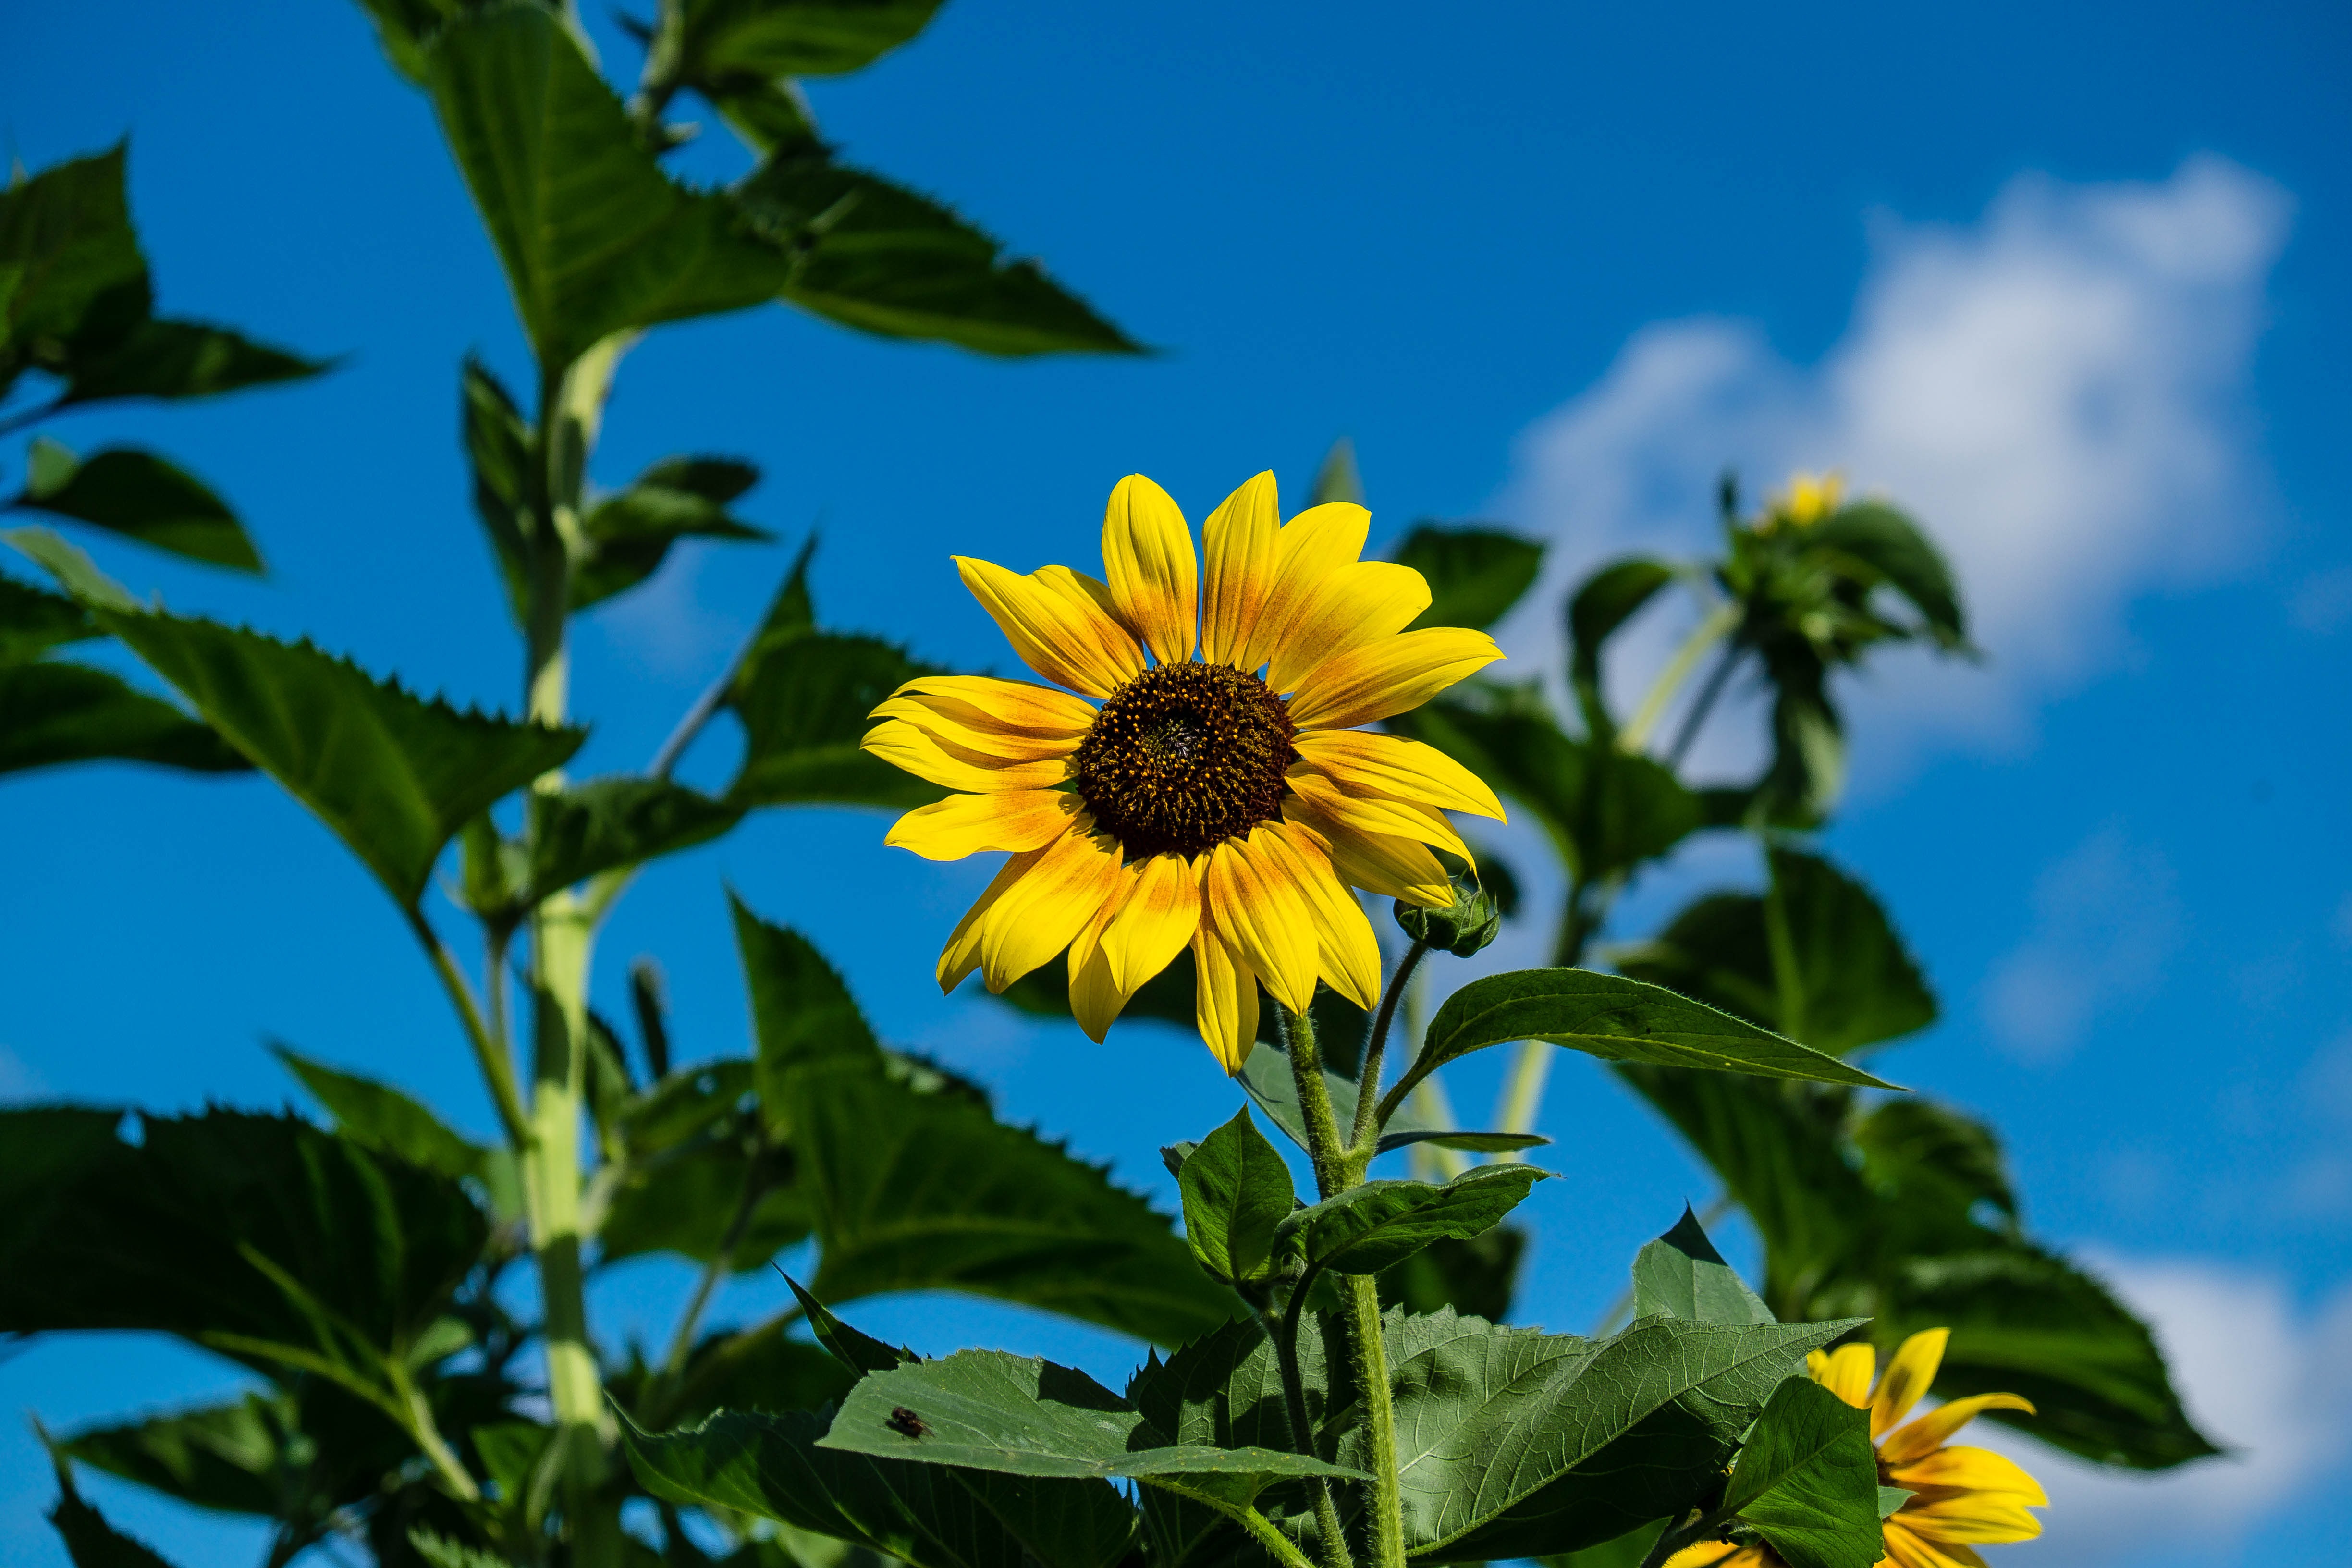
nature, plant, sky, field, sunlight, flower, summer, green, botany, blue, yellow, flora, sunflower, wildflower, sunny, bright, sun flower, macro photography, flowering plant, daisy family, land plant